Treasure Island in Outer Space

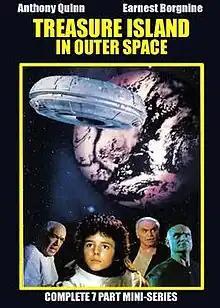
DVD cover

Treasure Island in Outer Space is a 1987 Italian science fiction television miniseries directed by Antonio Margheriti.